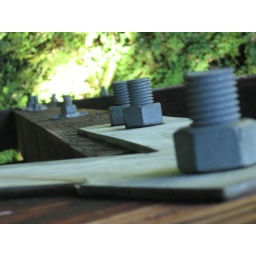
looking down the bridge blocks from my house in a hip, urban city